Airfield traffic pattern

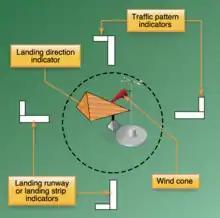
Untowered airports may install a segmented circle visual indicator system to indicate which traffic pattern to fly.

An airfield traffic pattern is a standard path followed by aircraft when taking off or landing while maintaining visual contact with the airfield.